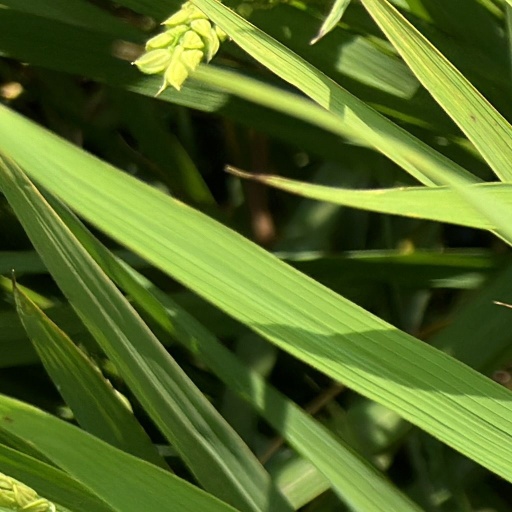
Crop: rice